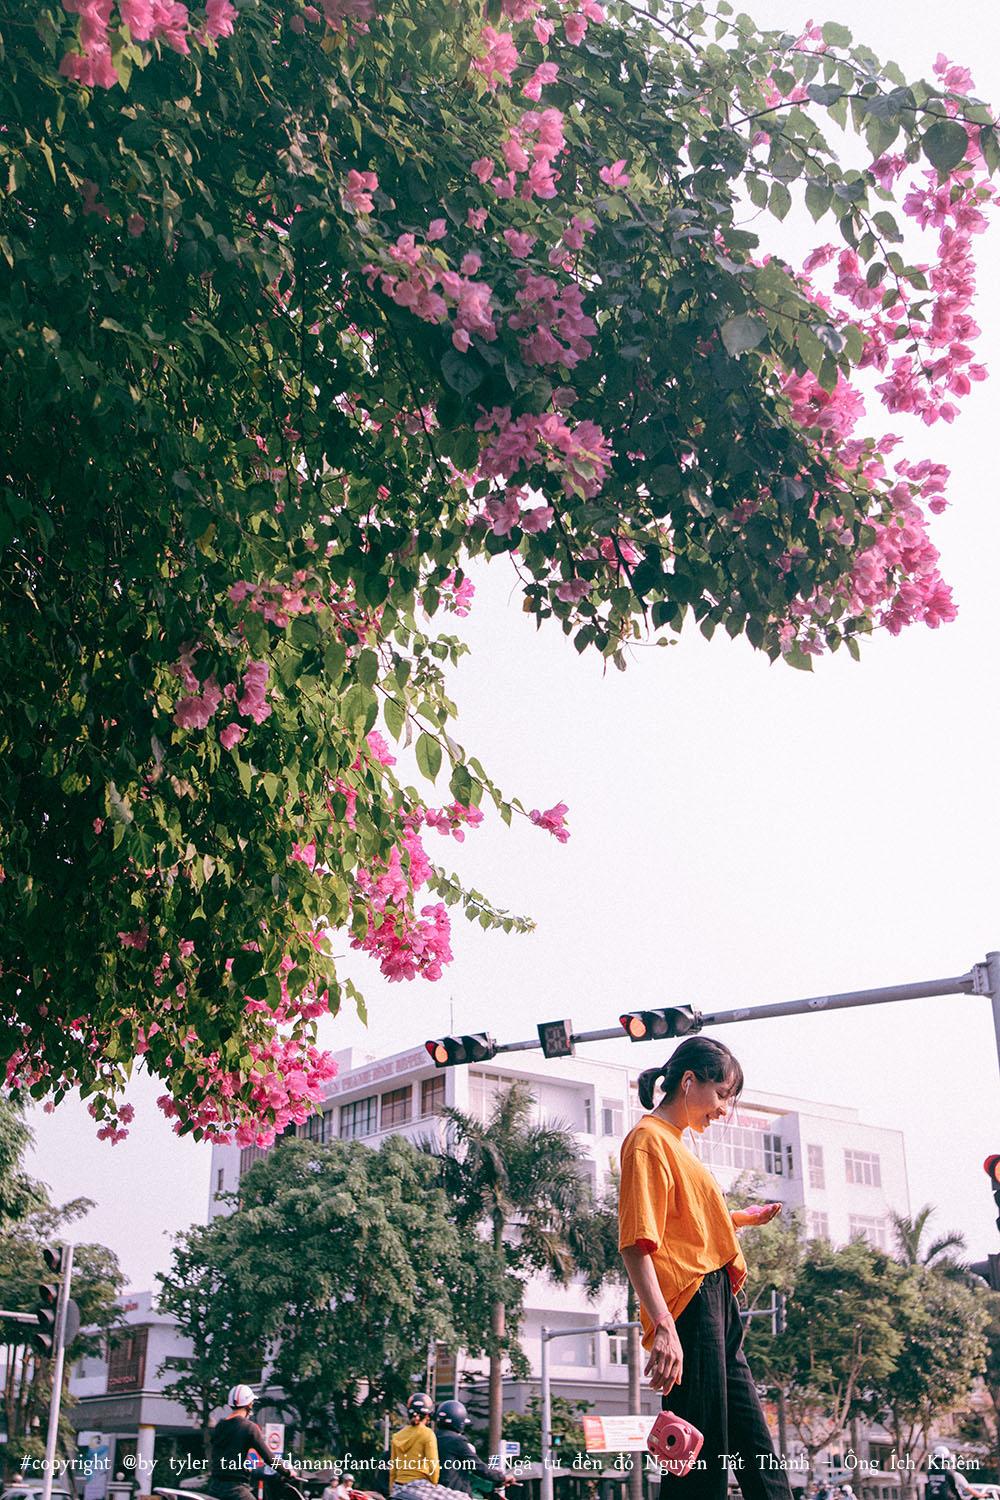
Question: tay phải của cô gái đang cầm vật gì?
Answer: tay phải của cô gái đang cầm một chiếc máy ảnh